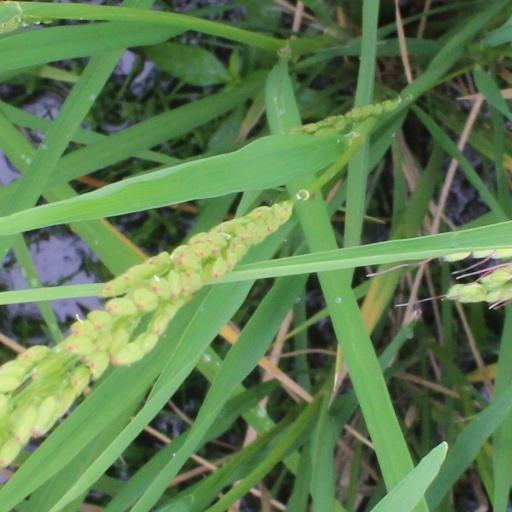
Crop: rice